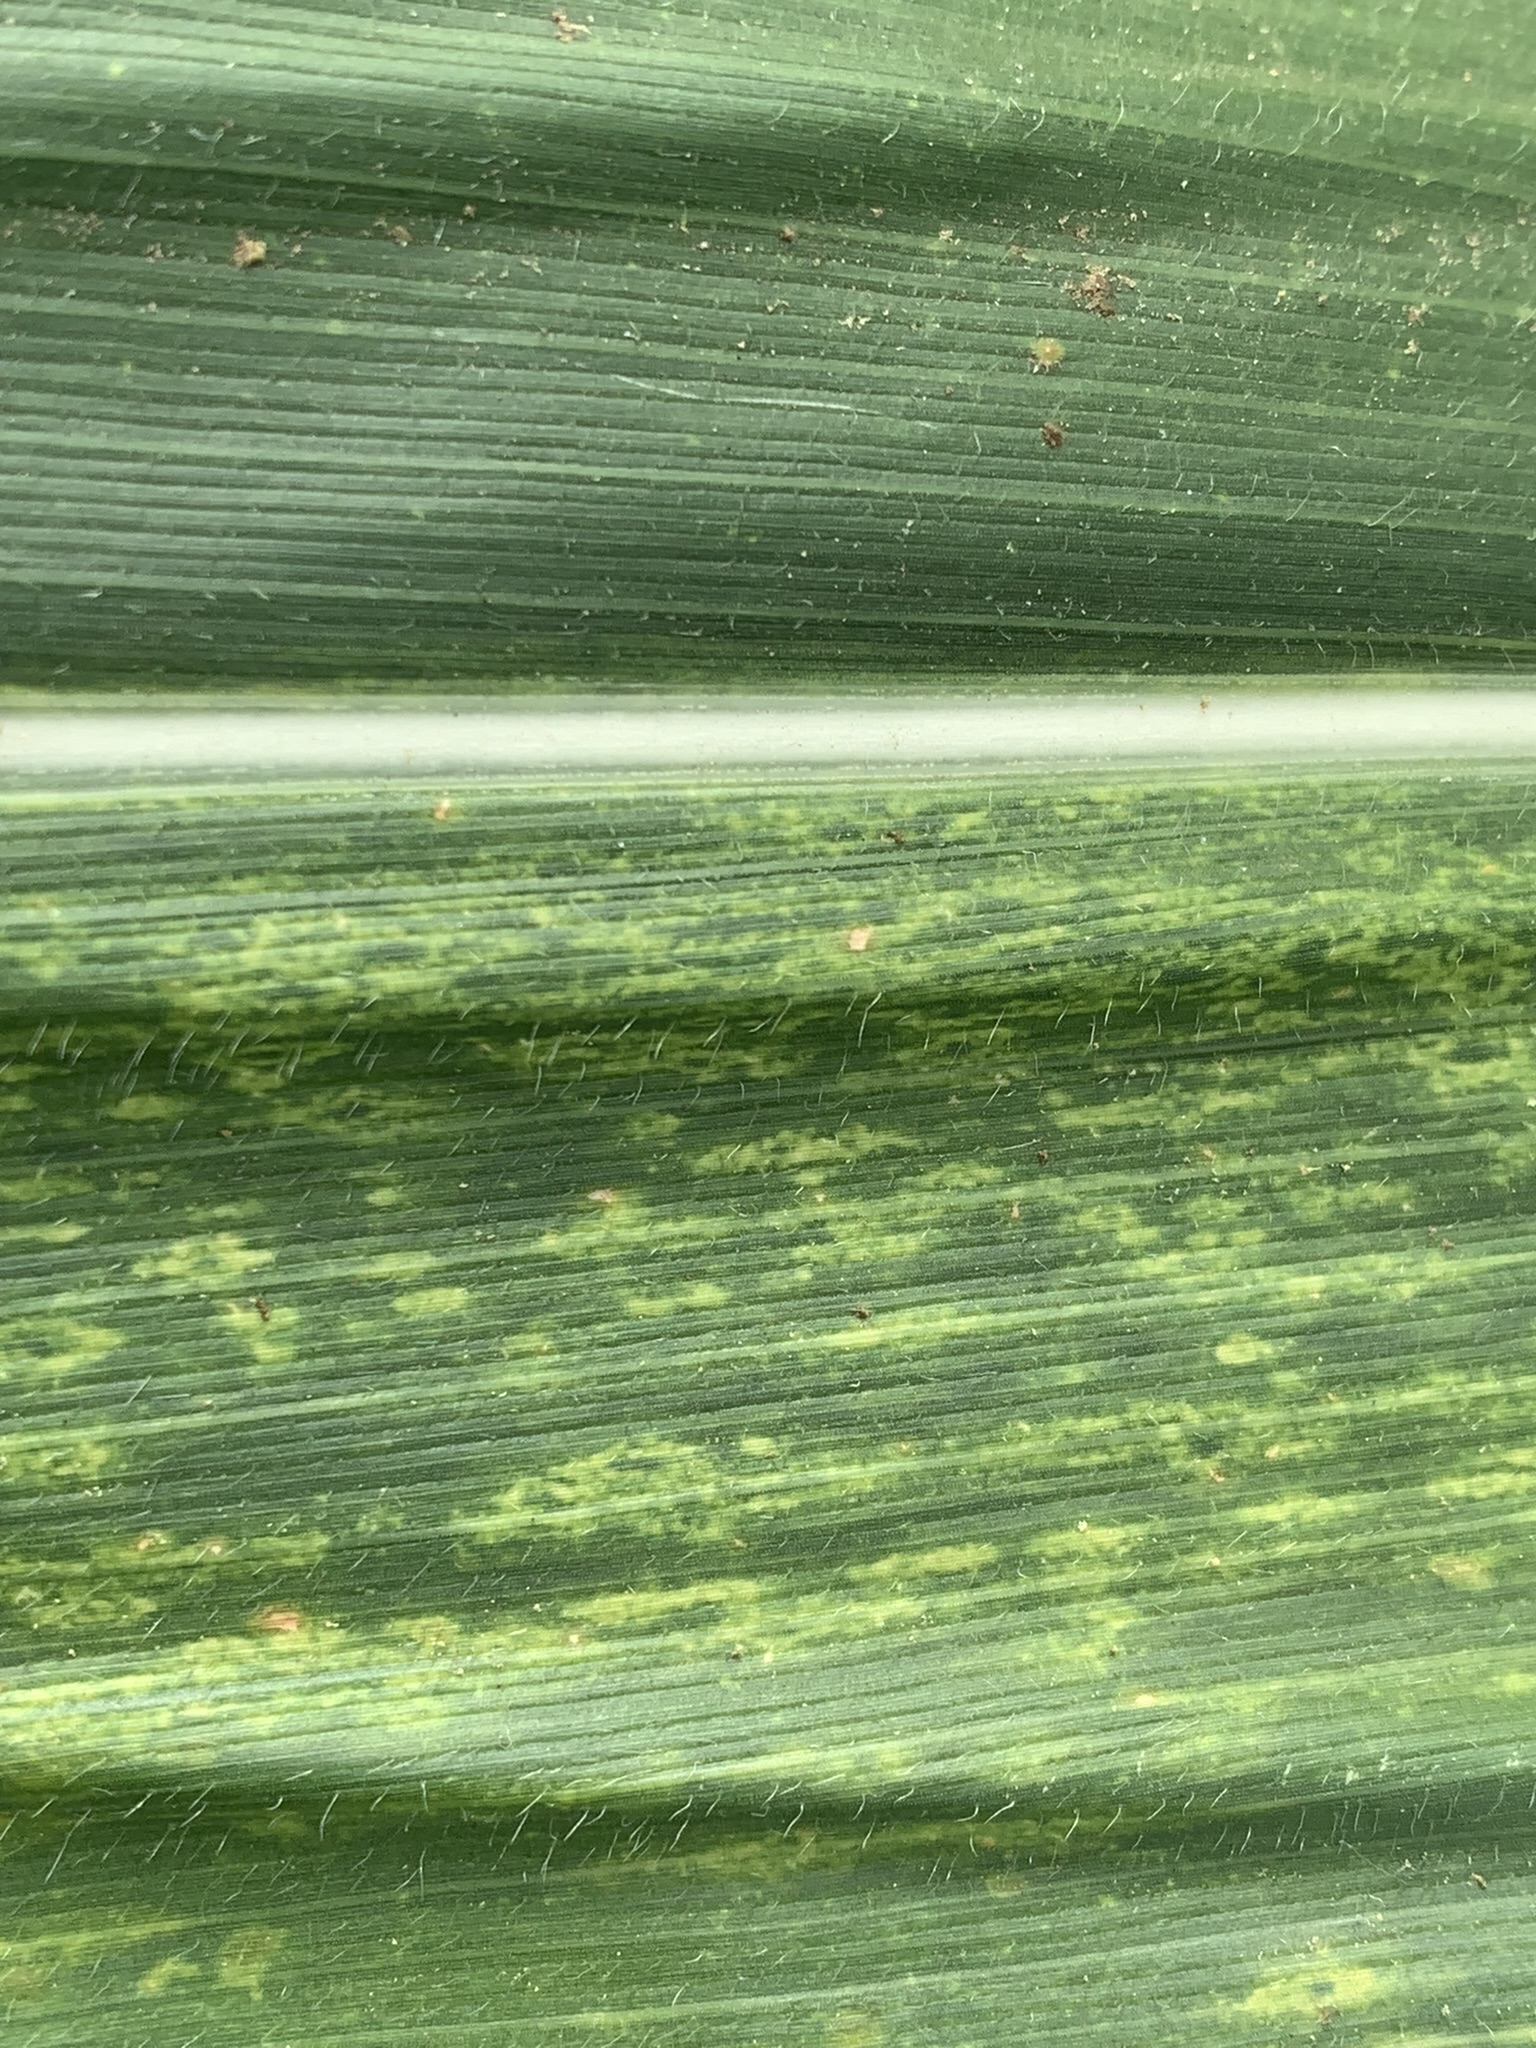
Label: MLN